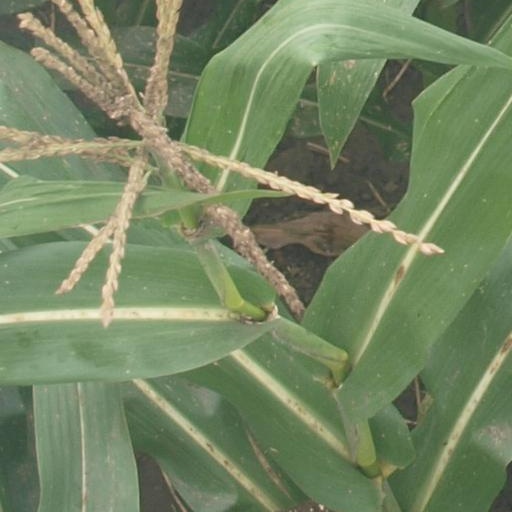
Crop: maize; corn